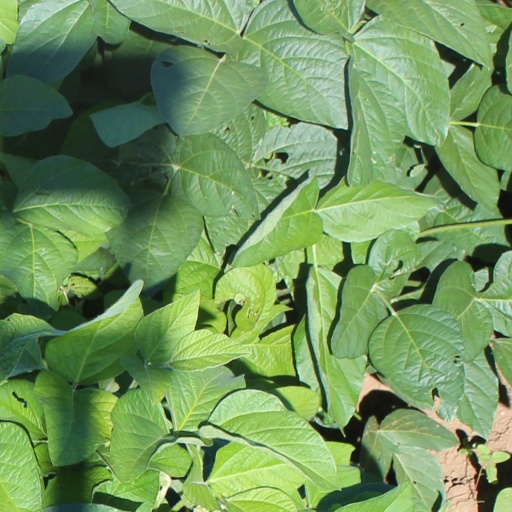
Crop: soybean